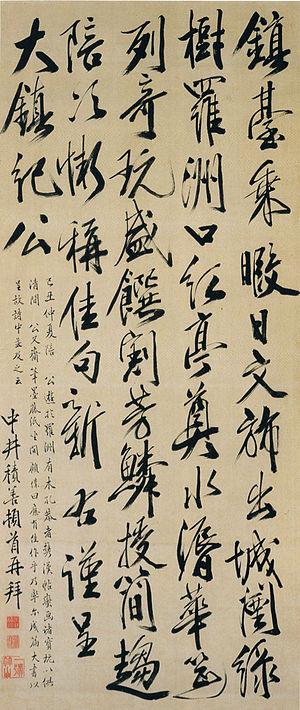
Nakai Chikuzan est un lettré japonais responsable de l'administration de l'école Kaitokudō, située à Osaka, en 1797 durant l'époque d'Edo du Japon.